Thomas H. Stevens Jr.

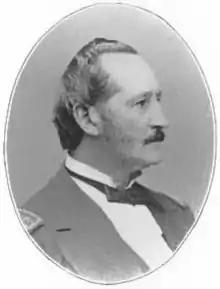

Thomas Holdup Stevens Jr. (27 May 1819 – 15 May 1896) was an admiral of the United States Navy who fought in the American Civil War.